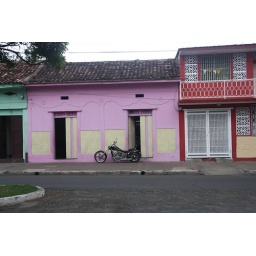
Mean Harley in front of a pink house in Granada